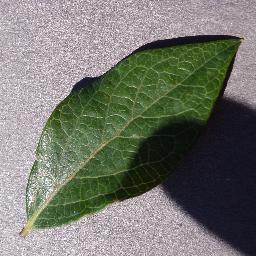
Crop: blueberry
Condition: healthy